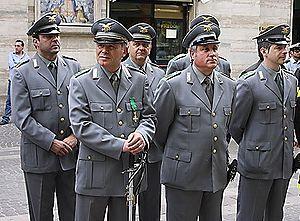
Le Corps forestier d'État, appelé tout simplement souvent les forestiers, était une force de police italienne.